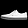
Label: Sneaker